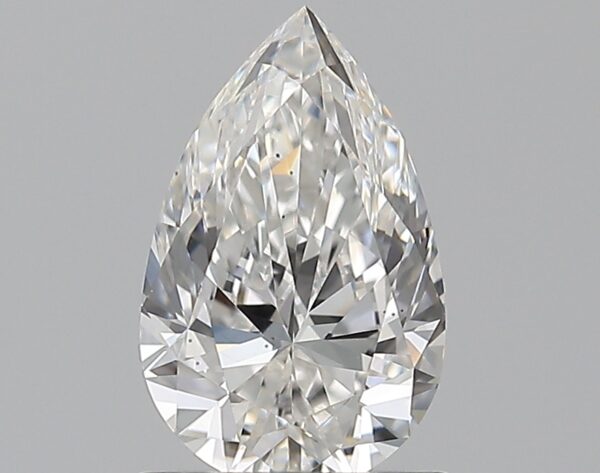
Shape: pear
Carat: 0.9
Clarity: VS2
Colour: F
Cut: EX
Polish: EX
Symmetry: VG
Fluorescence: M
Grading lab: GIA
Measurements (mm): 8.41 x 5.32 x 3.24